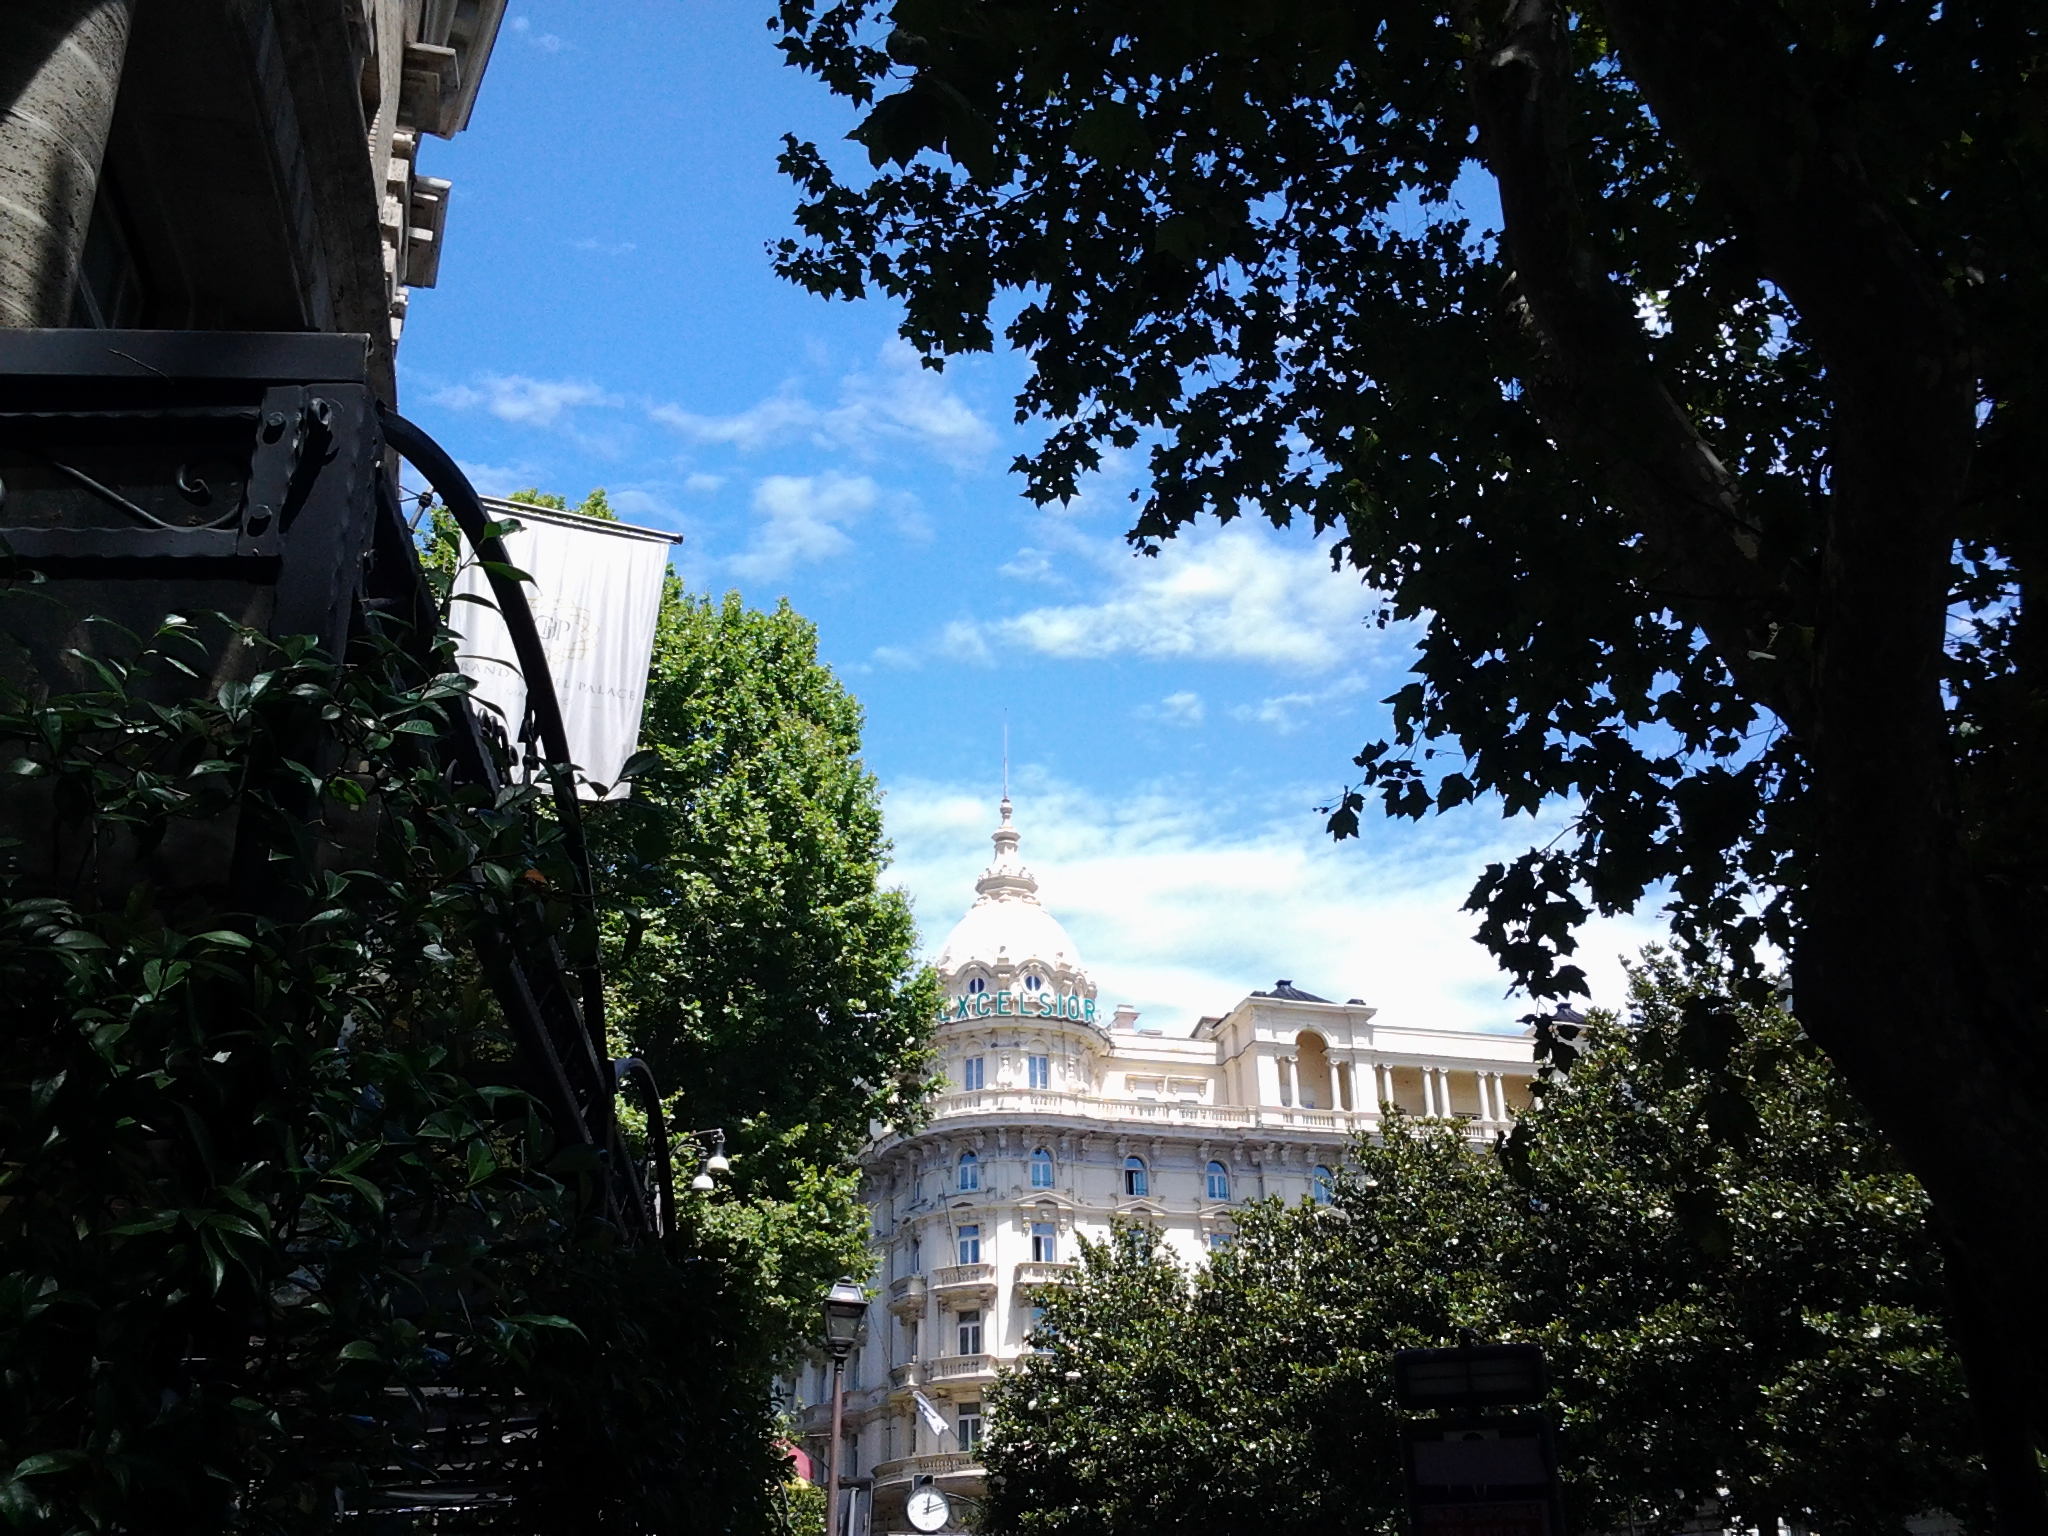
natural